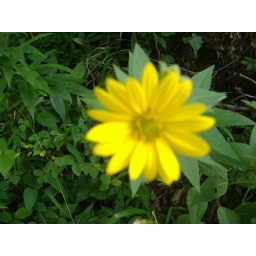
a flower by the trail we were walking down